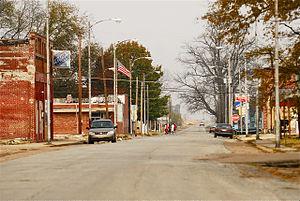
Luxora est une ville de l'État américain de l'Arkansas, située dans le comté de Mississippi. Selon le recensement de 2010, sa population est de 1 178 habitants.